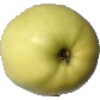
Label: Apple Golden 2